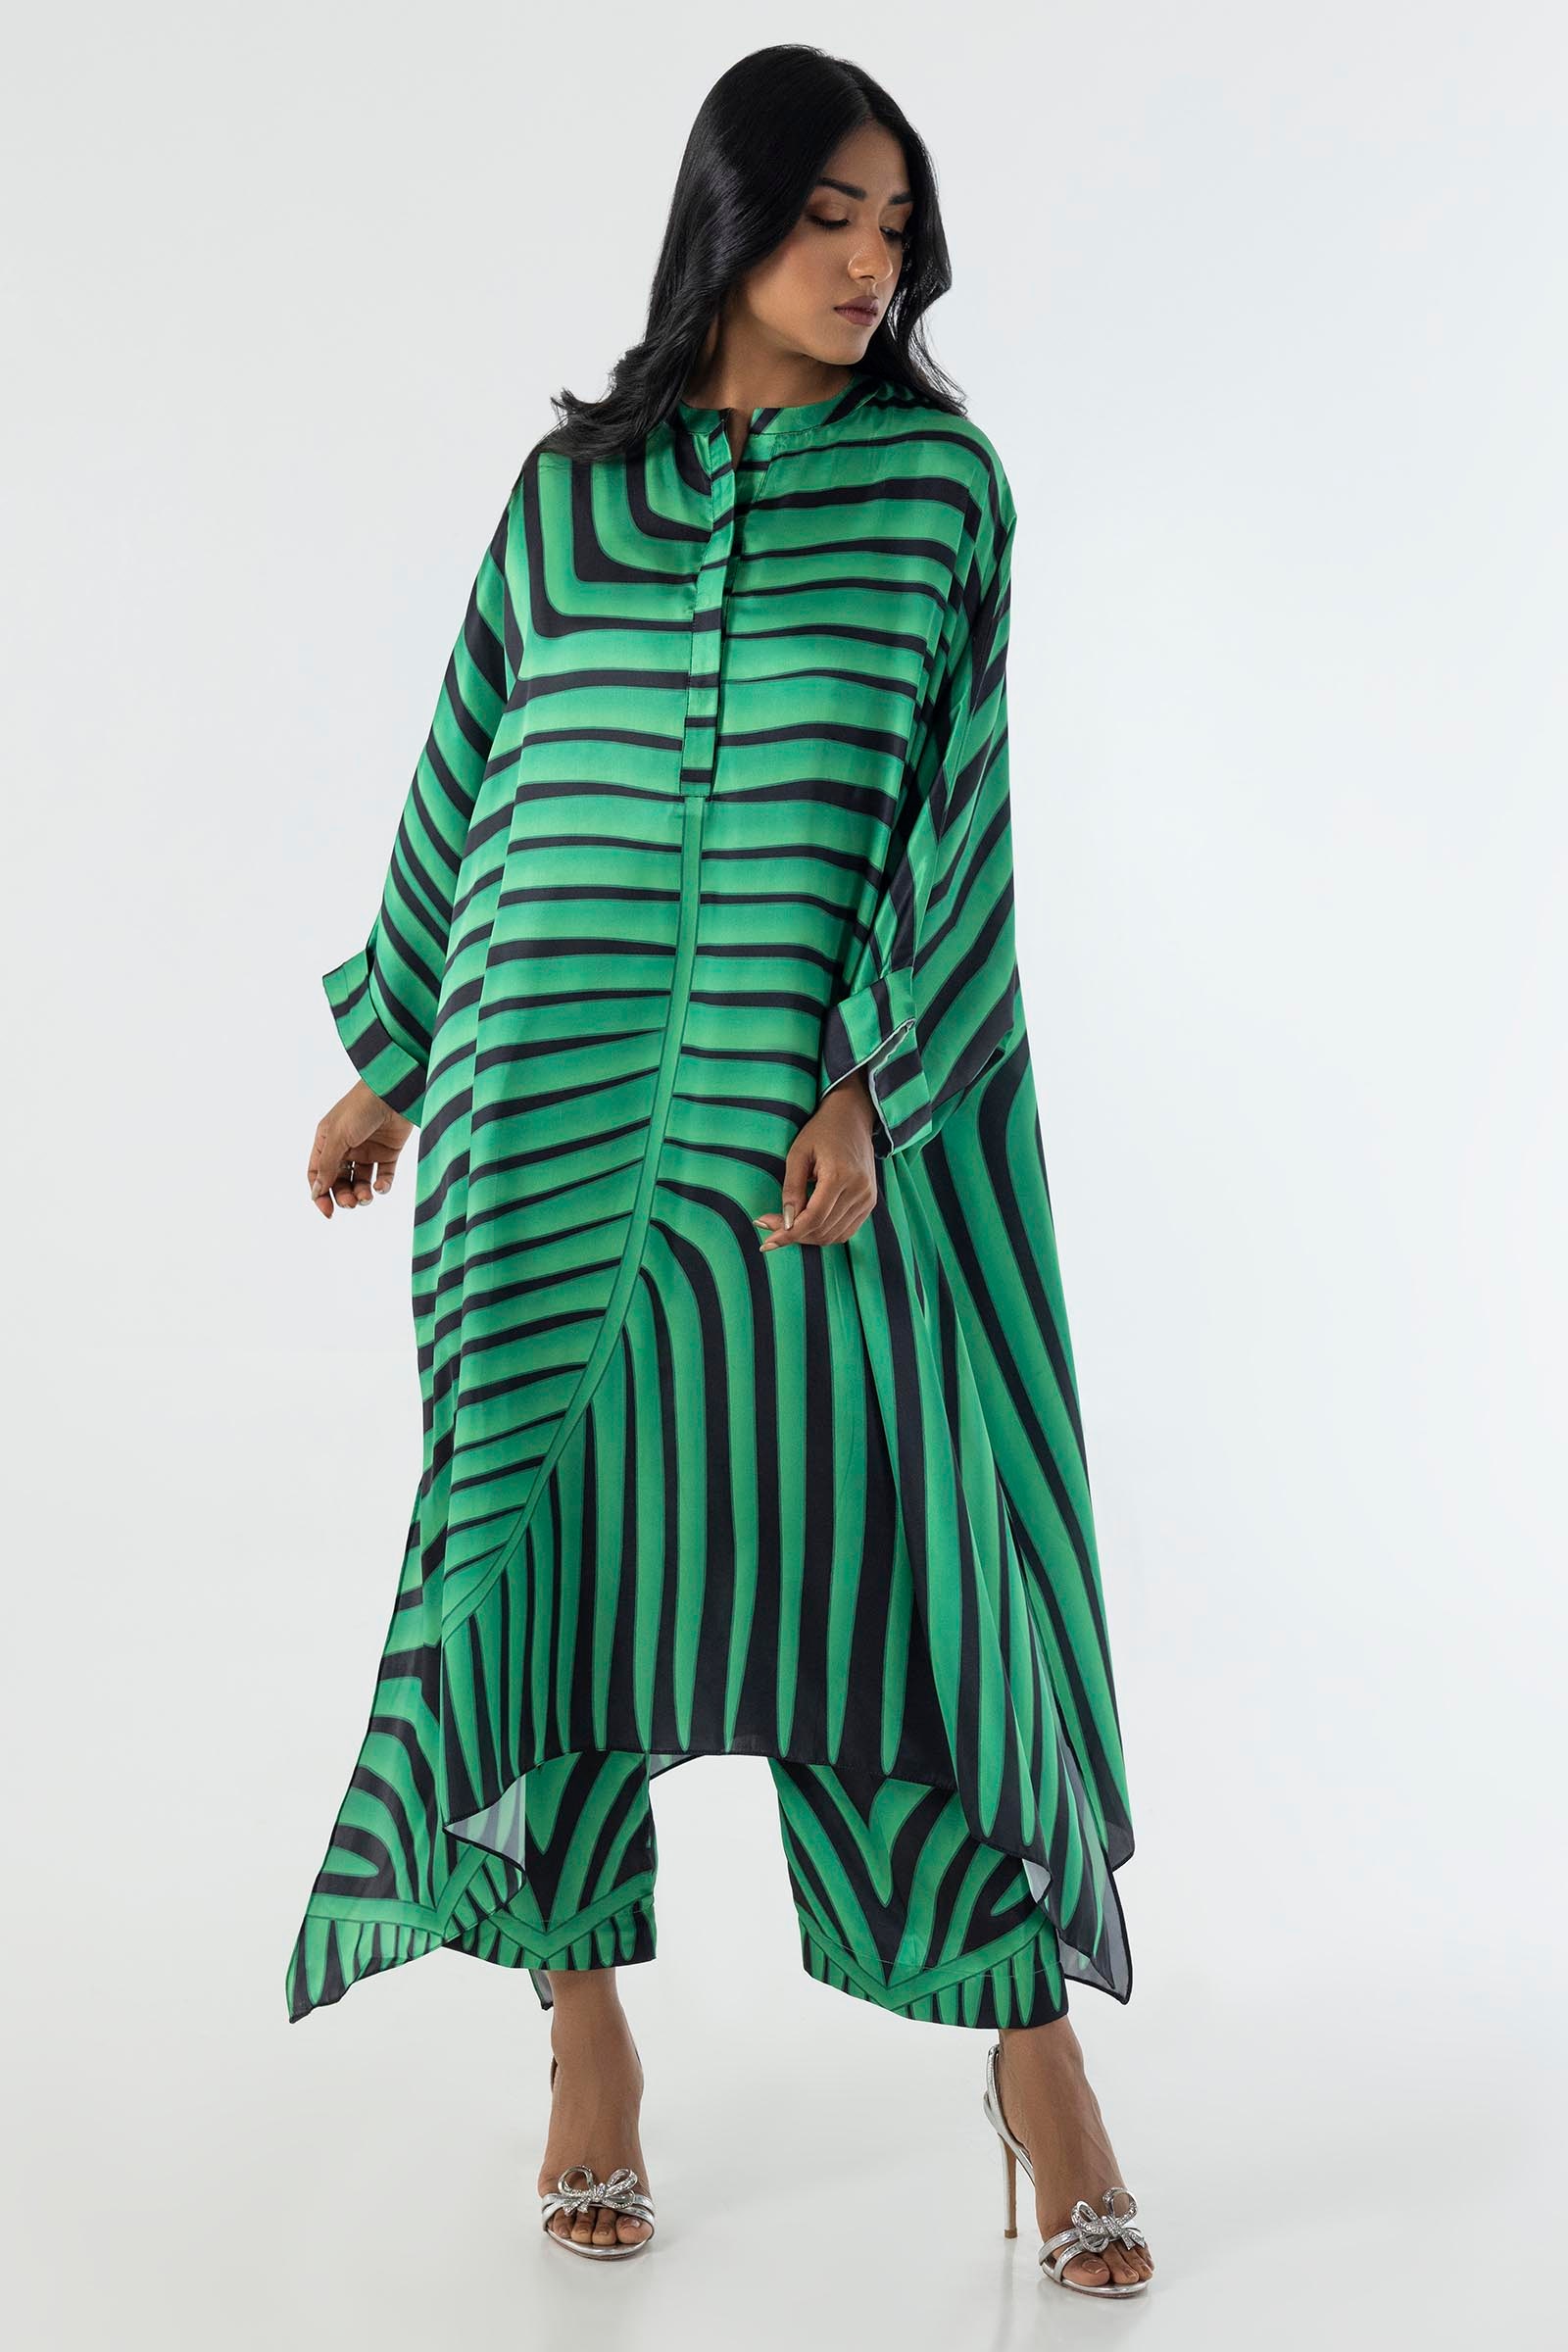
green palm leaf print maxi dress